Ninth Street Historic District

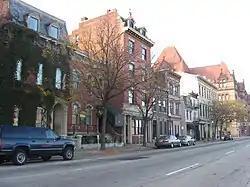
Houses in the district

The Ninth Street Historic District is a group of historic buildings located along Ninth Street on the northern side of downtown Cincinnati, Ohio, United States. Composed of buildings constructed between the second quarter of the nineteenth century and the second quarter of the twentieth, it was primarily built between 1840 and 1890, when Cincinnati was experiencing its greatest period of growth. The district embraces the blocks of Ninth Street between Plum and Vine Streets, which includes forty-four buildings that contribute to the district's historic nature.